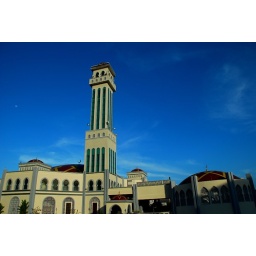
Mosque under the blue sky